Tula (Curaçao)

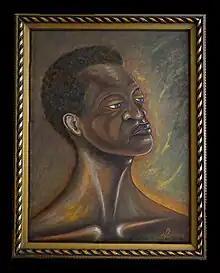
Modern artist impression of Tula by Edsel Selberie

Tula (died 3 October 1795), also known as Tula Rigaud, was an African man enslaved on the island of Curaçao, in the Dutch West Indies, who liberated himself and led the Curaçao Slave Revolt of 1795. The revolt, which began on 17 August 1795, lasted for more than a month. He was executed on 3 October 1795. He is revered on Curaçao today as a fighter for human rights and independence.